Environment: real
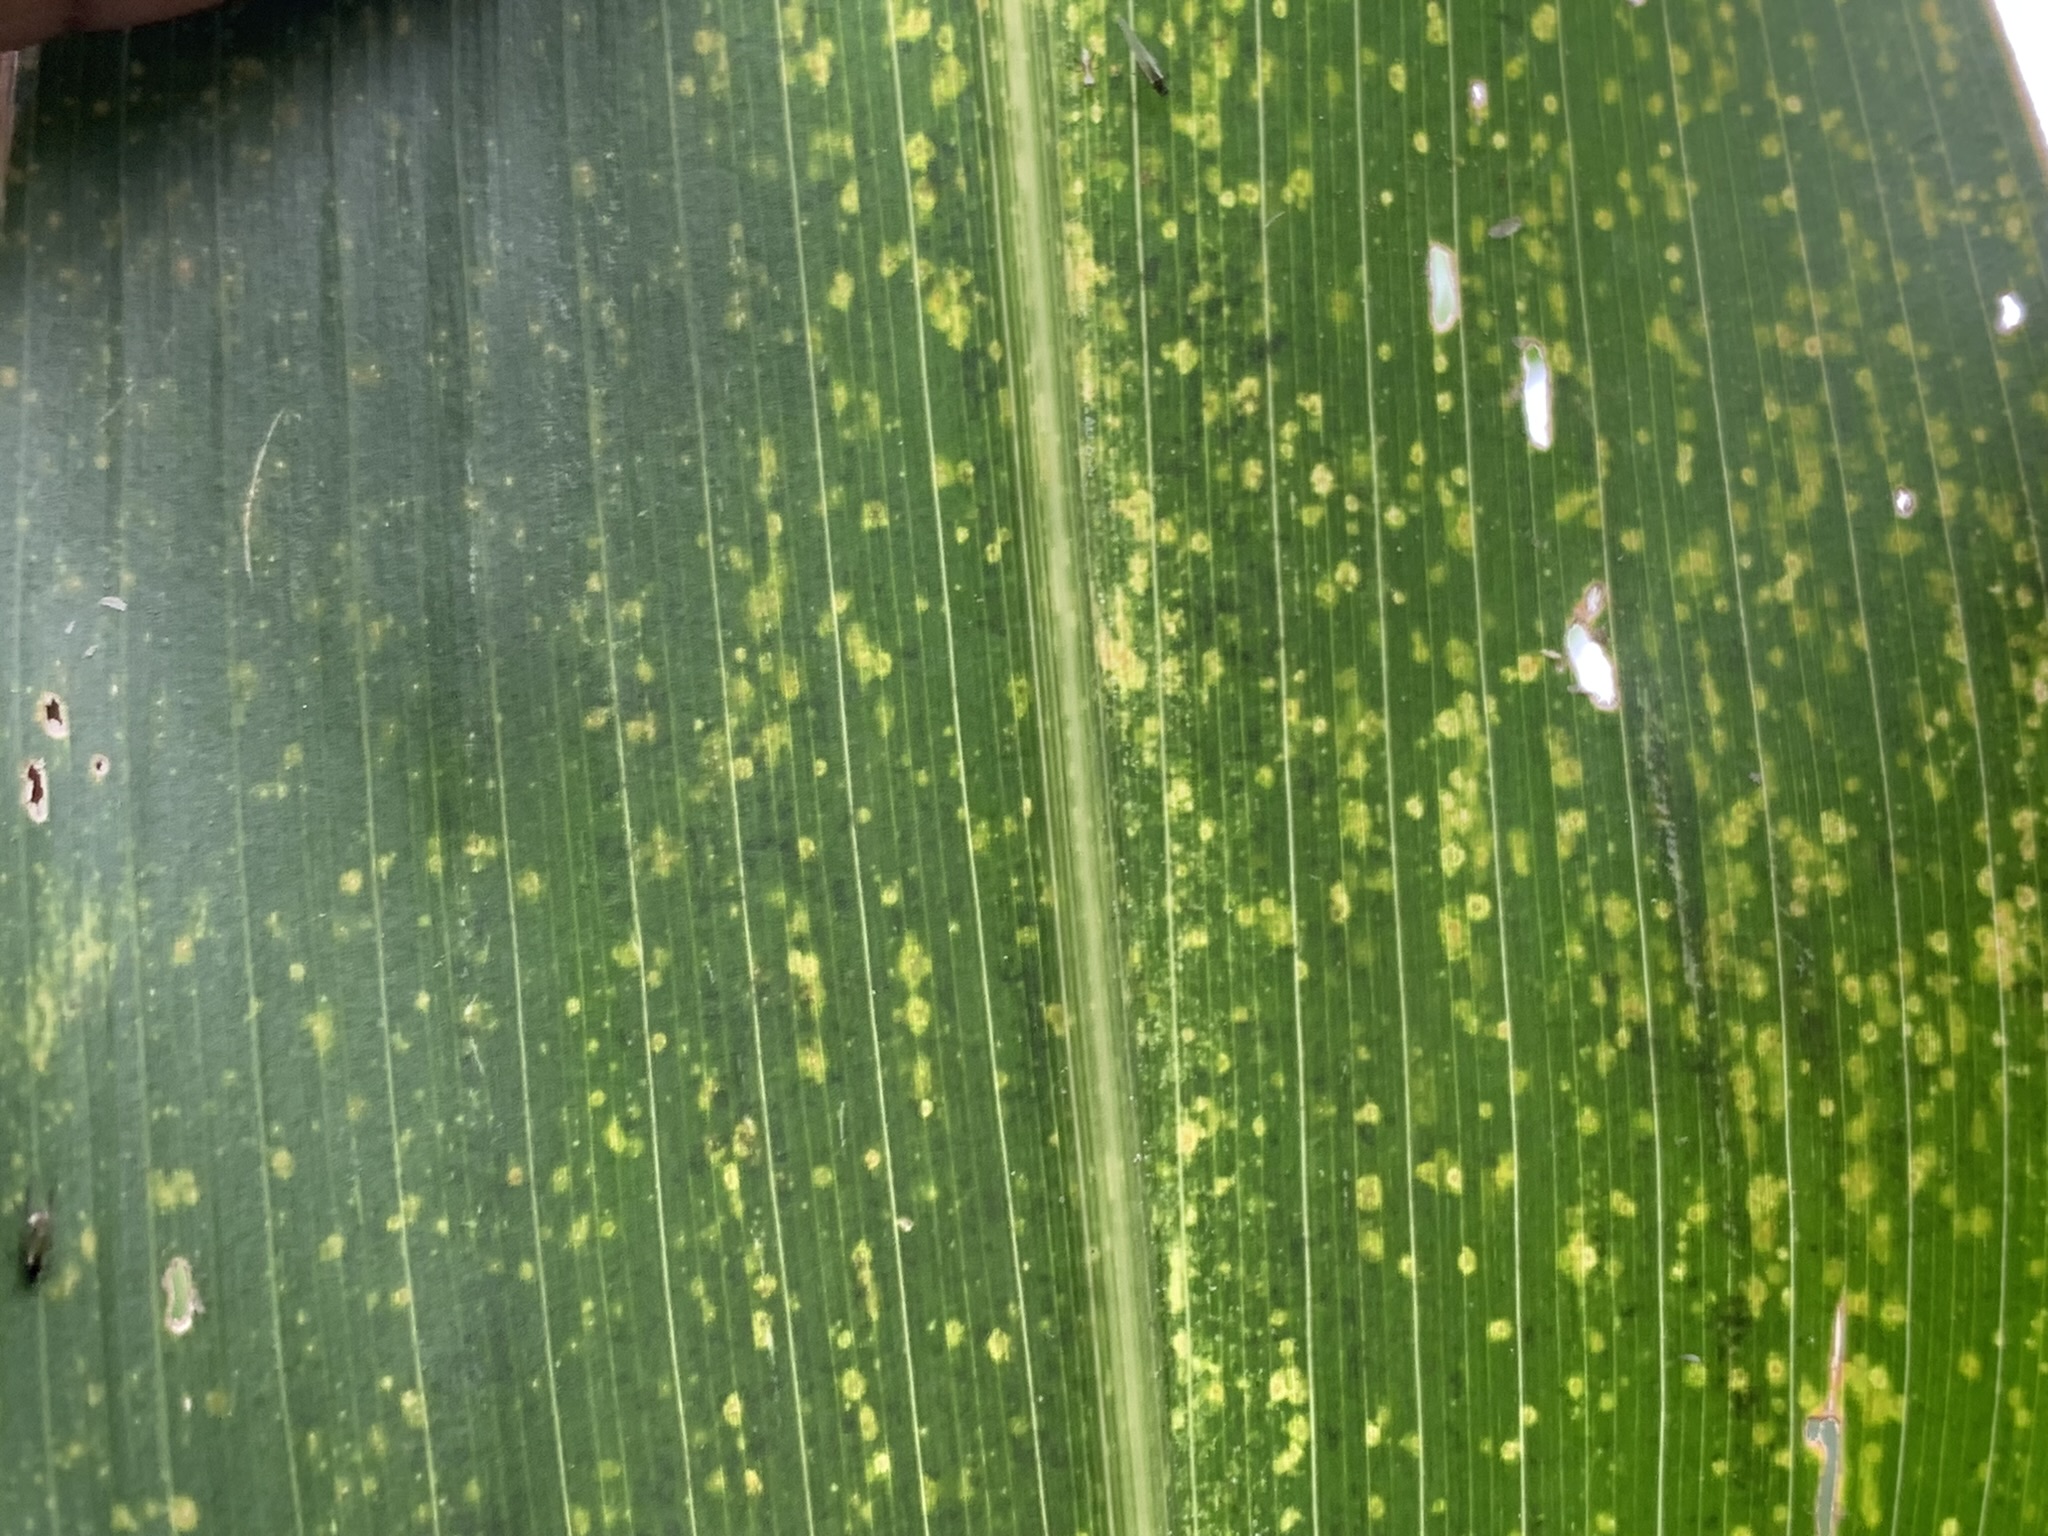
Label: lethal_necrosis